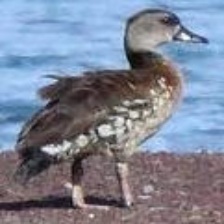
Species: SPOTTED WHISTLING DUCK
Scientific name: DENDROCYGNA GUTTATA
ImageNet parent category: drake